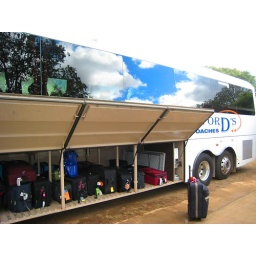
Ferrell took this great shot with the sky reflecting in the bus windows.